Emili Rosales i Castellà

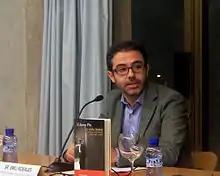
Rosales at the presentation of La vida és lenta

Emili Rosales i Castellà (born February 12, 1968) is a Catalan writer and editor. He began in the field of poetry, but quickly became a novelist. After publishing three books in four years, he dedicated five years to publish the fifth. Rosales' fifth novel was called "La ciutat invisible". The novel's plot alternates between the present day and the reign of Charles III of Spain.